More the Merrier

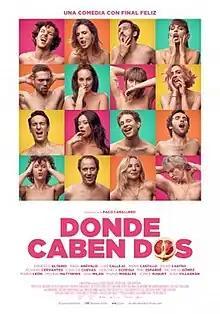
Theatrical release poster

More the Merrier is a 2021 Spanish sex comedy film co-written and directed by Paco Caballero. It features an ensemble cast that includes Ernesto Alterio, Raúl Arévalo, Luis Callejo, Anna Castillo, Pilar Castro, Álvaro Cervantes, Carlos Cuevas, Verónica Echegui, Miki Esparbé, Ricardo Gómez, María León, Melina Matthews, Ana Milán, María Morales, Jorge Suquet and Aixa Villagrán.